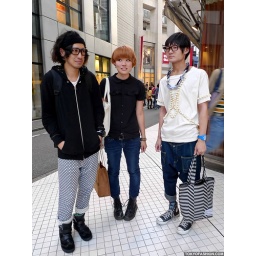
Two Japanese guys and a Japanese girl posing for a street fashion photo in Shibuya.